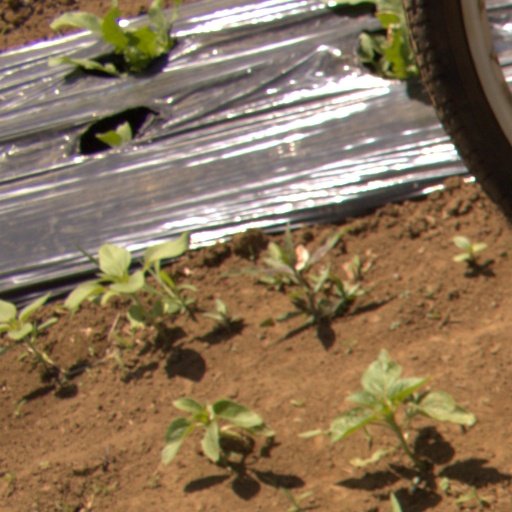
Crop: Jerusalem artichoke